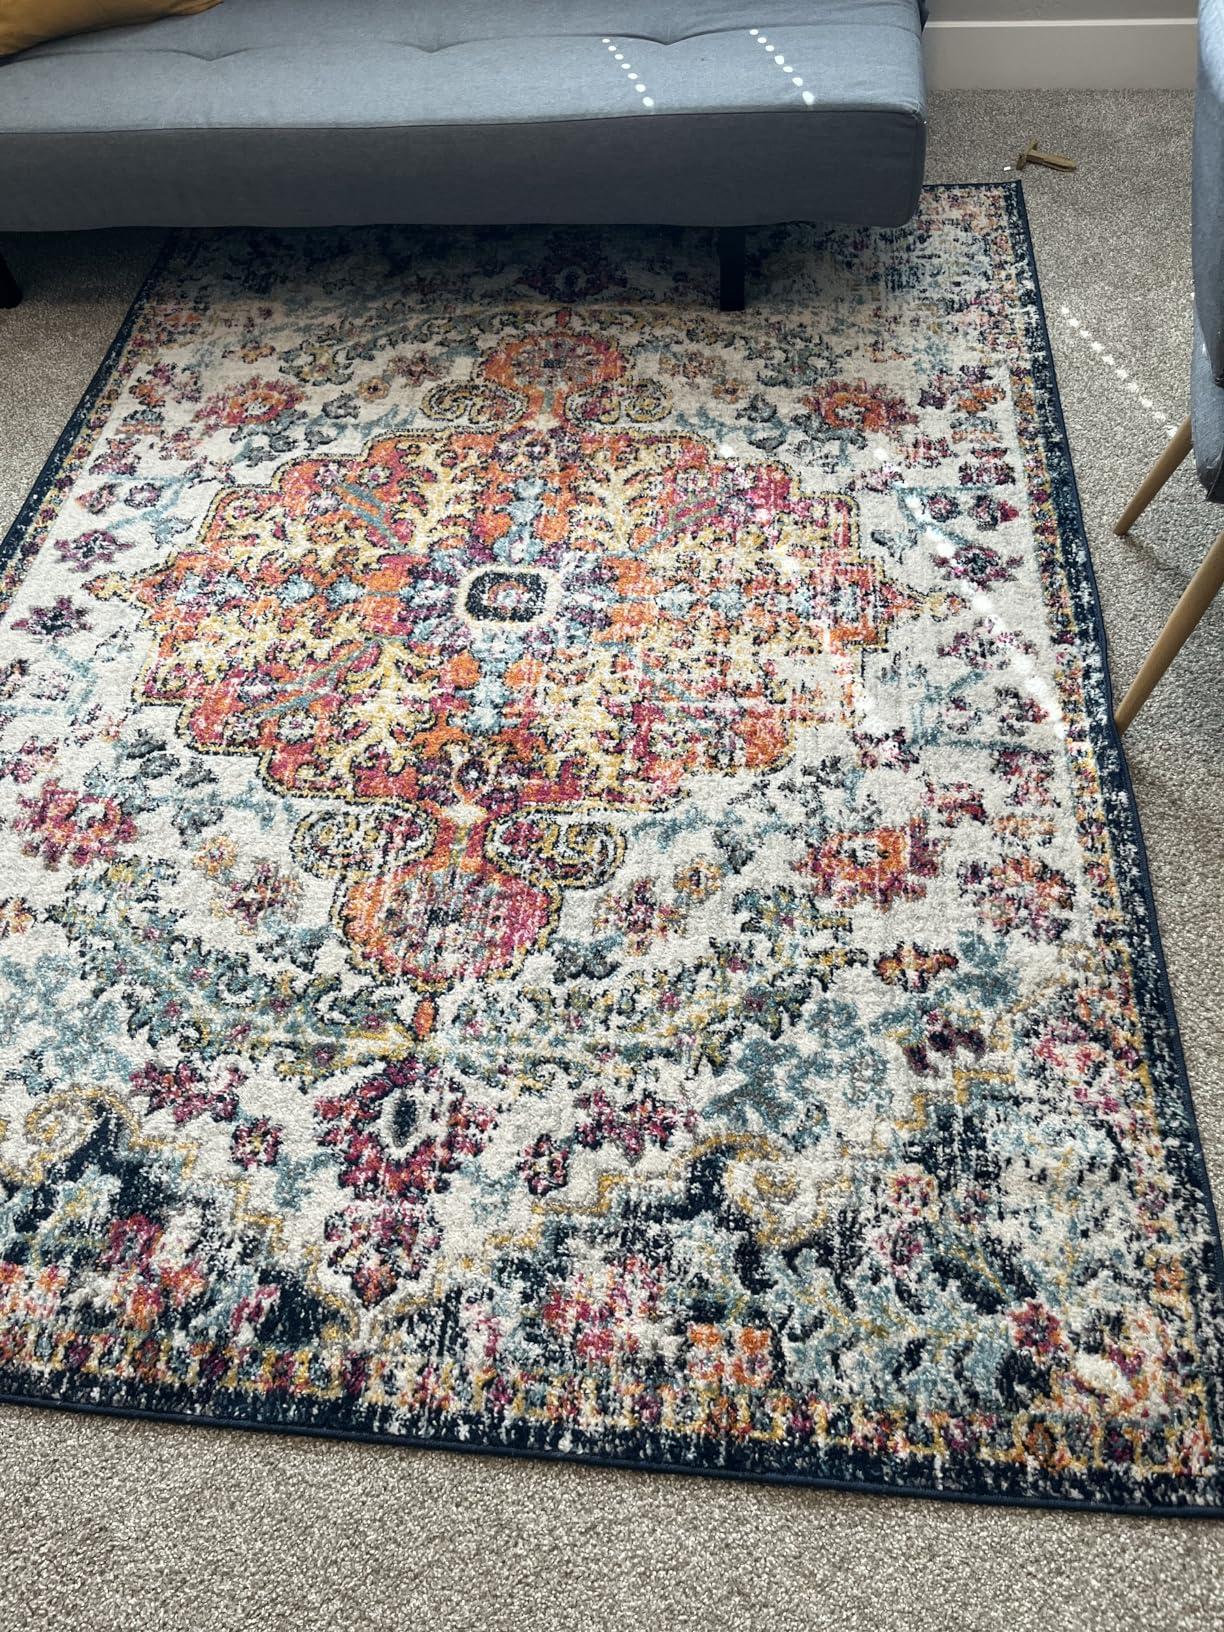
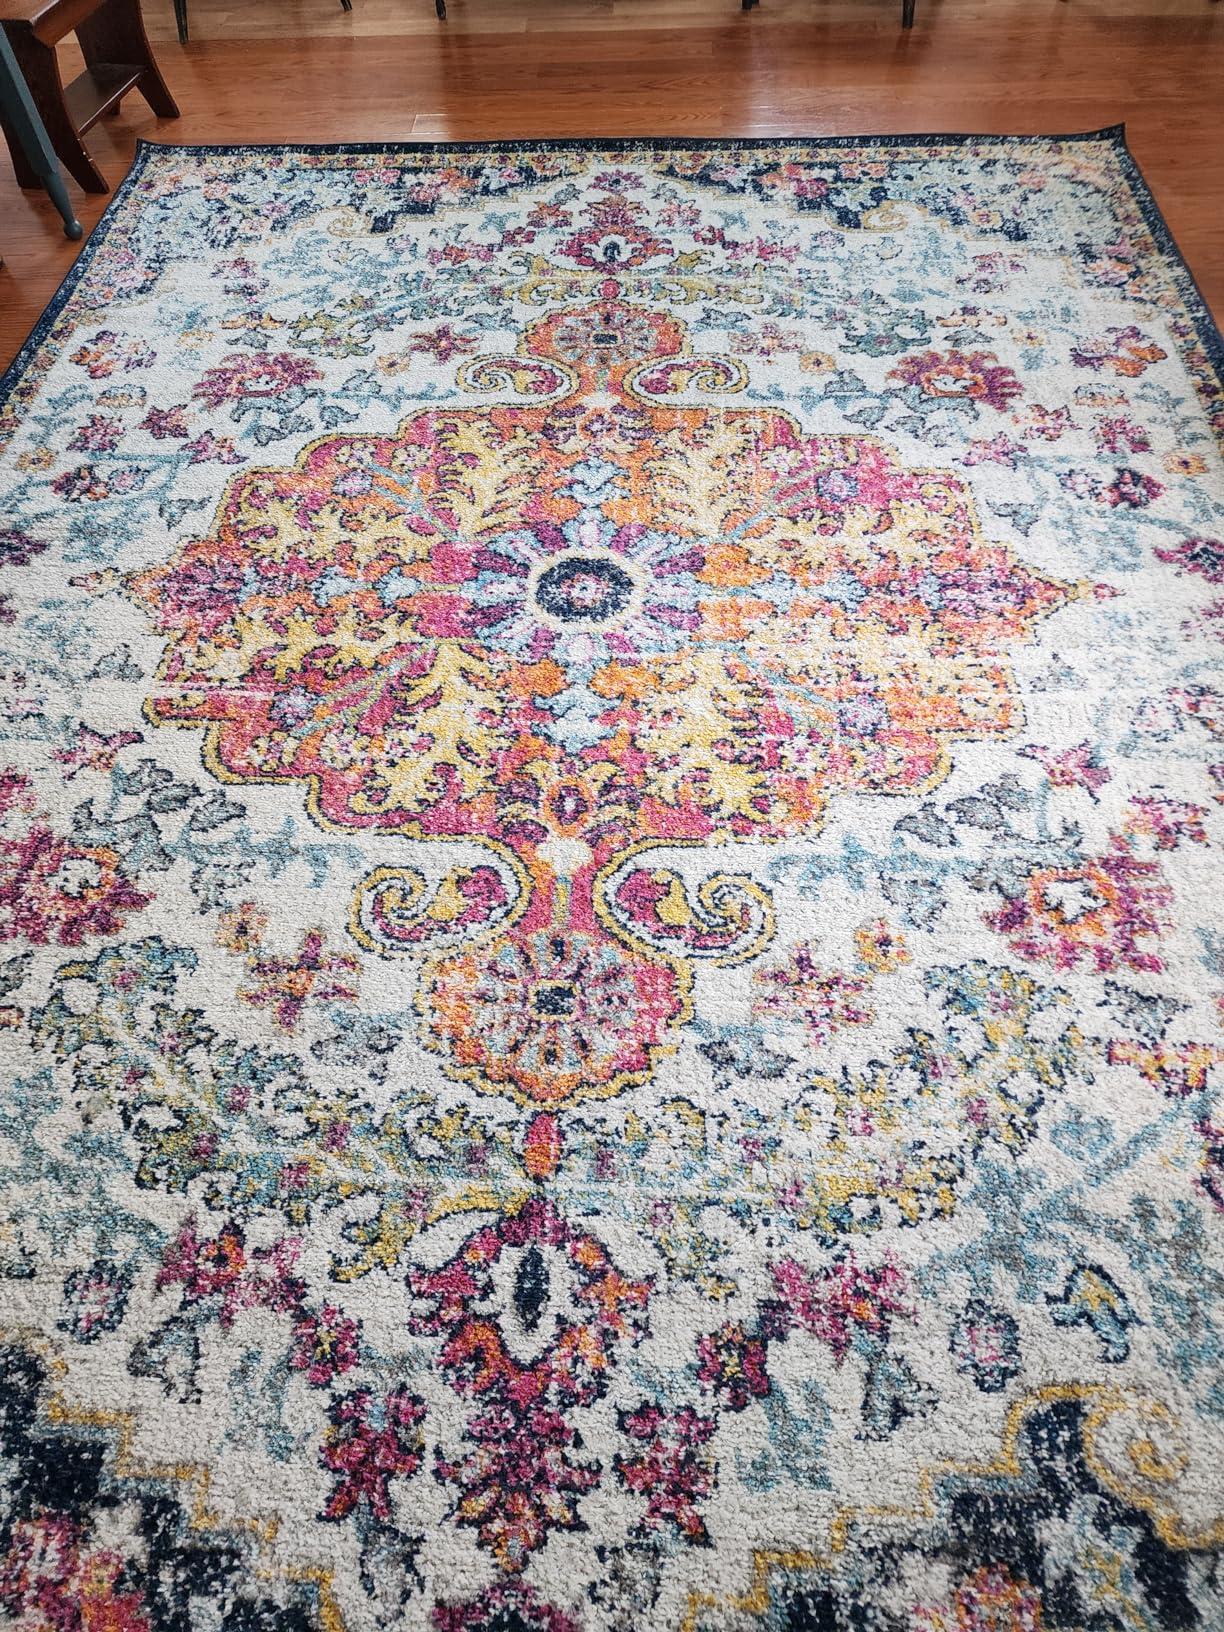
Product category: misc
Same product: yes